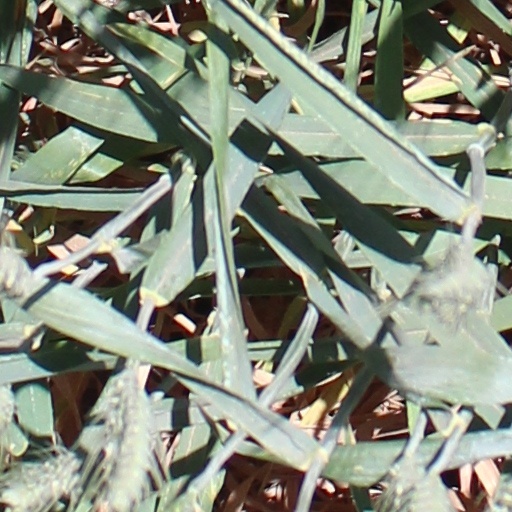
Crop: wheat